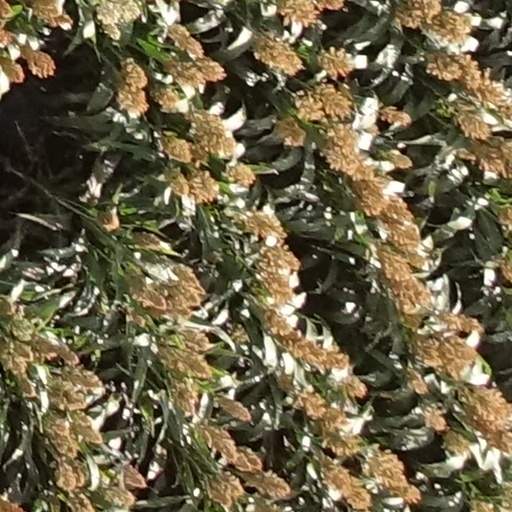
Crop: sorghum